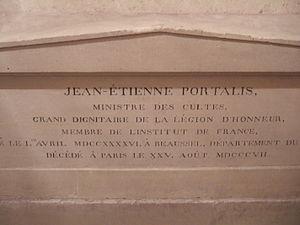
Tombeau de Portalis au Panthéon.
La liste des personnes transférées au Panthéon, à Paris, présente les 78 personnalités panthéonisées à ce jour.
Jean-Étienne-Marie Portalis, né le 1ᵉʳ avril 1746 au Beausset et mort à Paris le 25 août 1807, est un avocat, homme d'État, jurisconsulte, philosophe du Droit français, membre de l’Académie française et Grand aigle de la Légion d'honneur. Il est connu pour avoir été l'un des rédacteurs du Code civil.